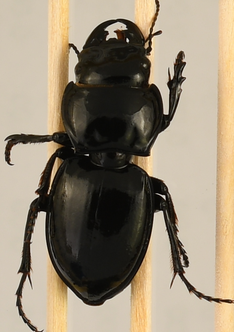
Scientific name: Pasimachus depressus
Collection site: Konza Prairie Biological Station NEON (KONZ), plot KONZ_005